Randy Emberlin

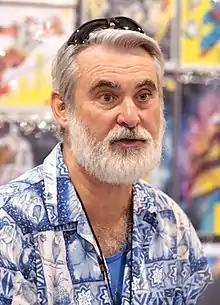
Emberlin at the 2018 Phoenix Comic Fest

Randy Emberlin is a comic book inker best known for his ink work on the Spider-Man comic books. Per the bio on his website, he currently lives in Portland, Oregon. He has spent the past 30 years working in a variety of creative fields, including as an illustrator of educational books and an animator on over fifty television commercials.